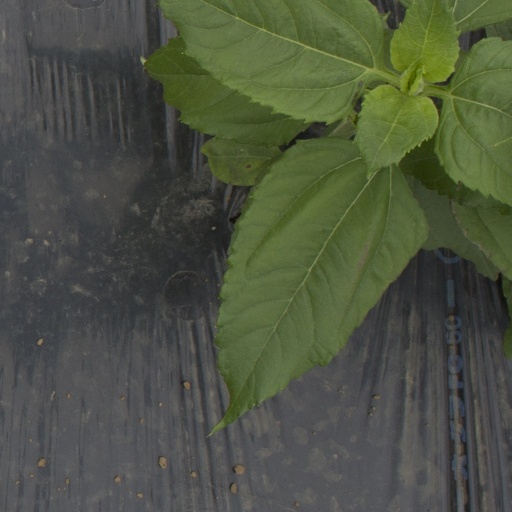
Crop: Jerusalem artichoke